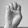
ASL letter: E